Vons

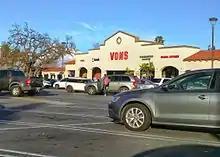
Vons store (Woodland Hills, CA) before closing and reopening late 2015 as Haggen, then shutting down and reopening in 2017 as Bristol Farms

In March 2014, Cerberus Capital Management (which also owns rival grocery chain Albertsons) agreed to terms to purchase Vons' parent, Safeway. Cerberus' plans to merge the chains resulted in store closures, since both Vons and Albertsons had (and still have) a significant presence in Southern California; in late 2014, the FTC mandated that the new Albertsons/Safeway merger sell off almost 200 stores to allow for sufficient competition in markets where both Safeway and Albertsons stores had existed in price rivalry. One of the key buyers was Bellingham, Washington-based Haggen grocers which rebranded the newly purchased stores in Washington, Oregon, California, Arizona, and Nevada in early 2015 only to sell back the affected stores just months later after Haggen was forced into bankruptcy as a result of purchasing the new stores. Haggen was soon after acquired by Albertsons.